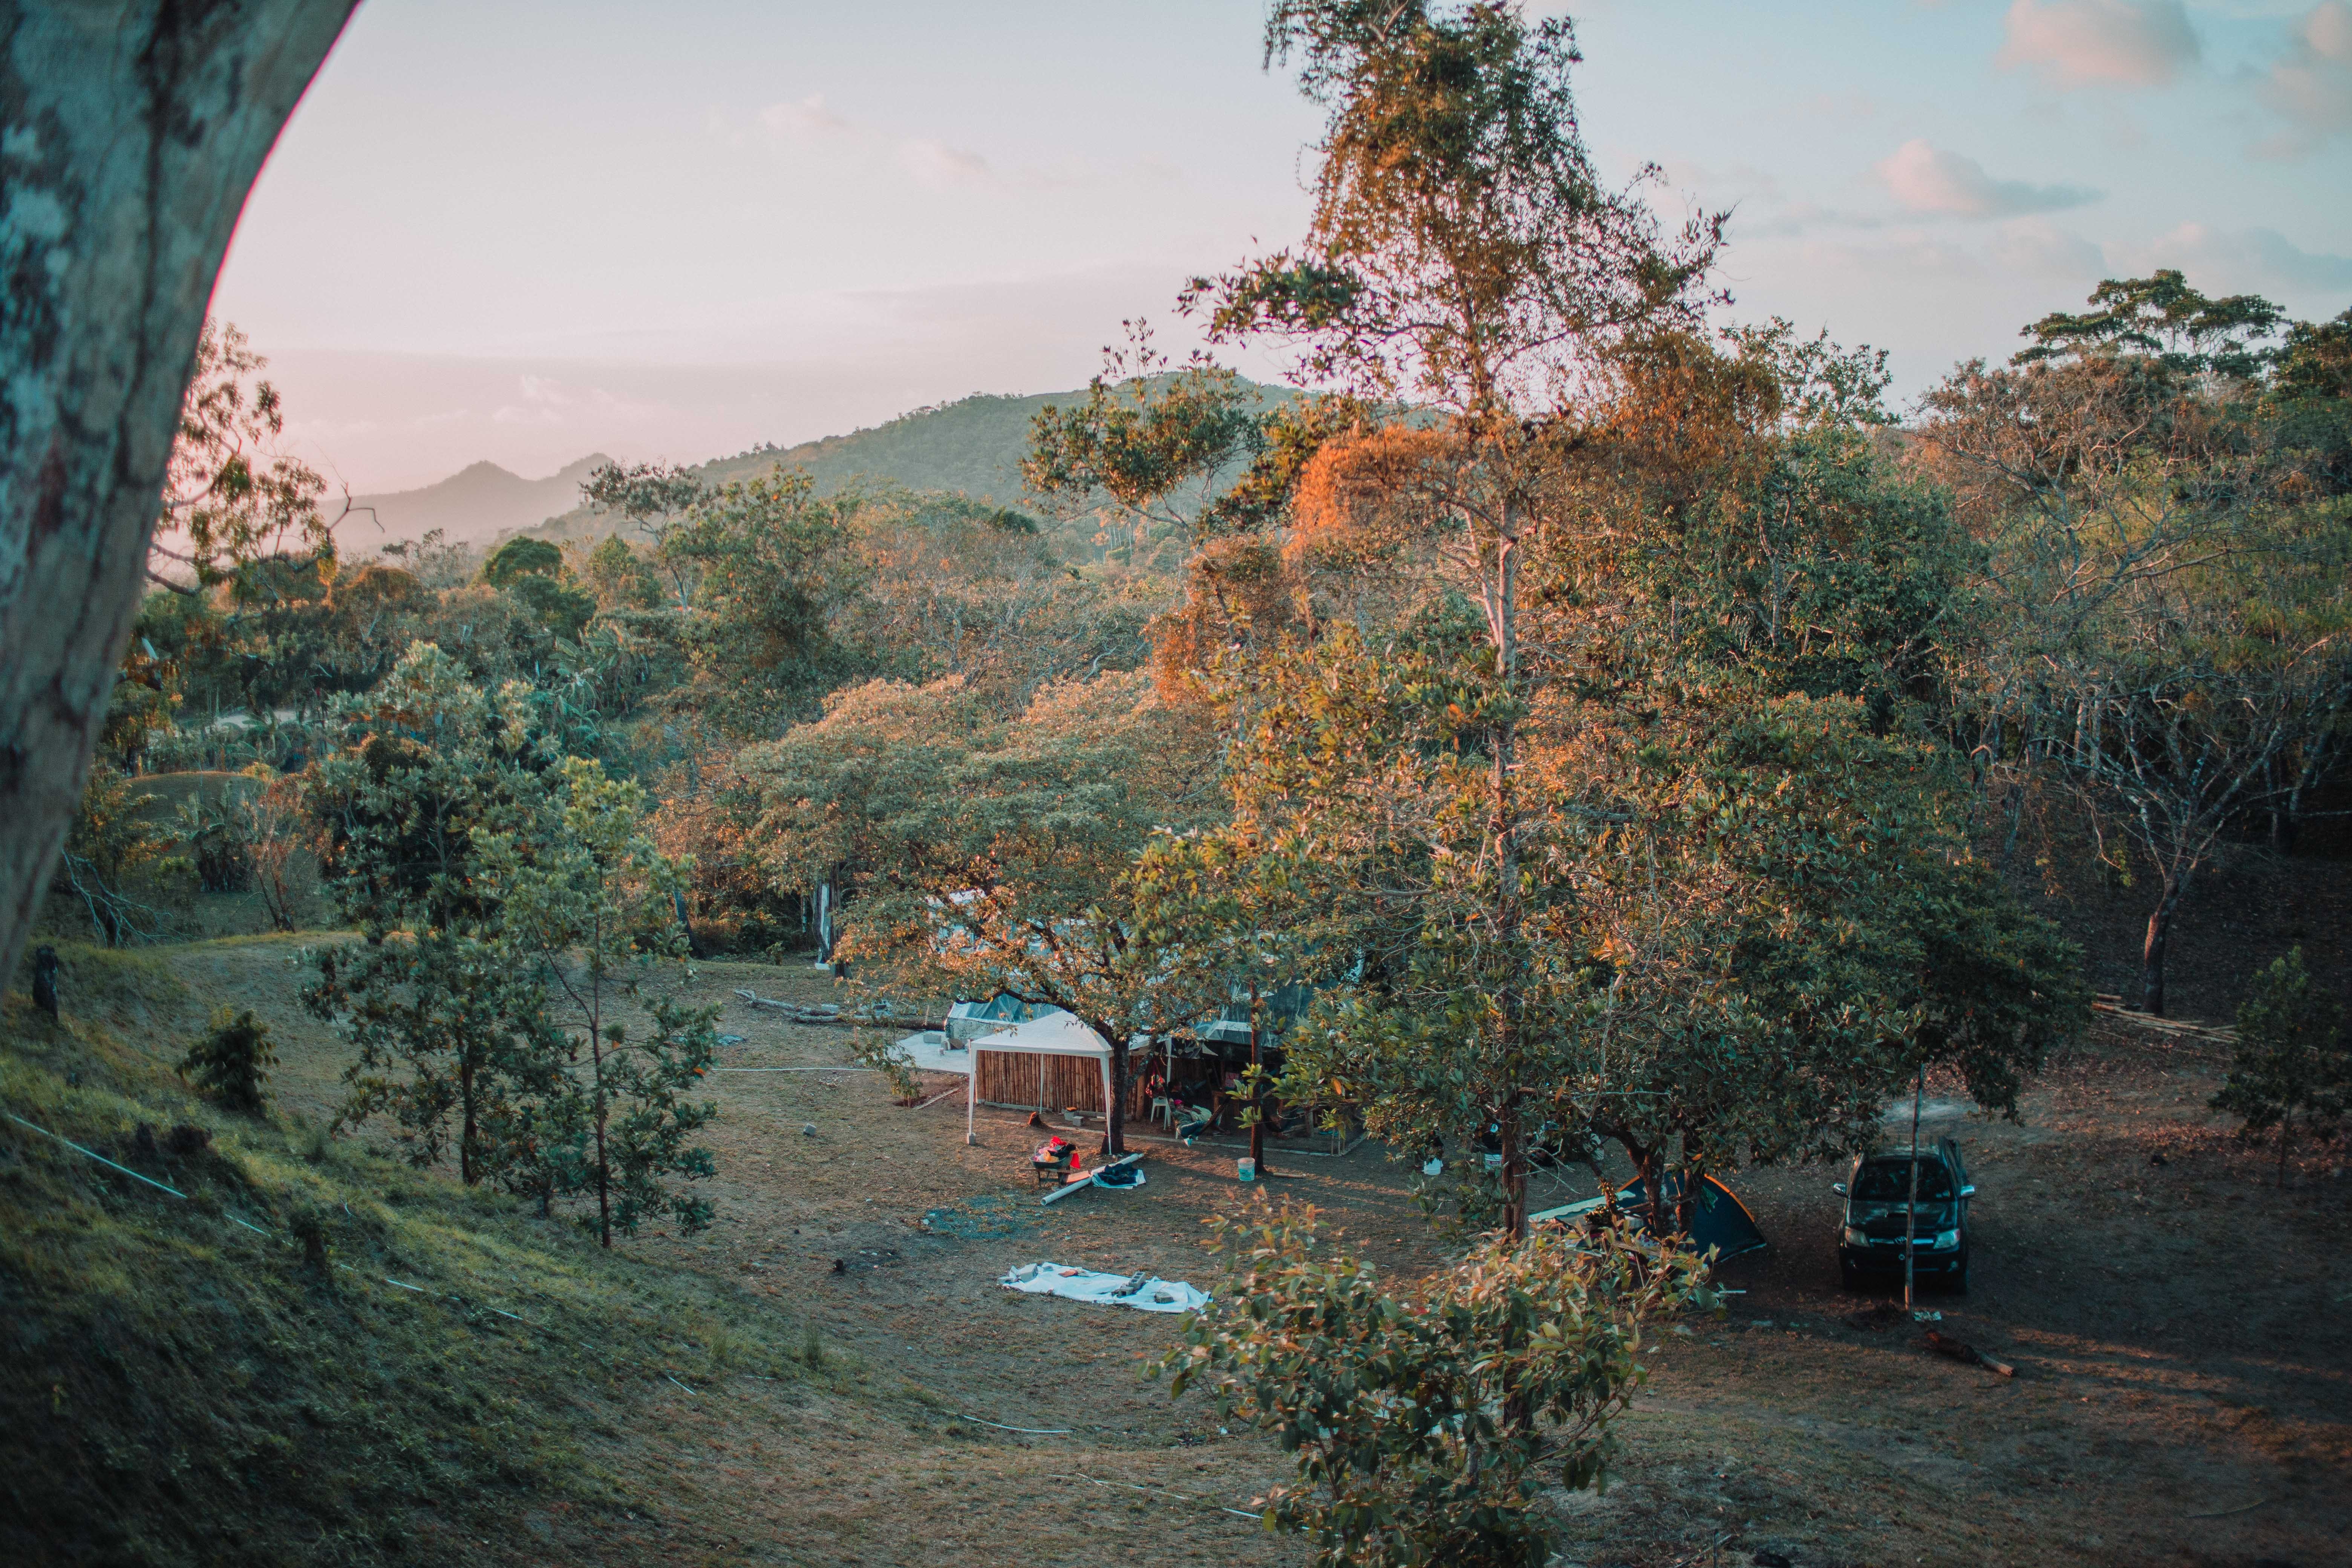
sky, tree, wilderness, hill station, leaf, hill, mountain, landscape, architecture, rural area, plant, plant community, photography, cloud, tourism, national park, road, forest, autumn